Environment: real
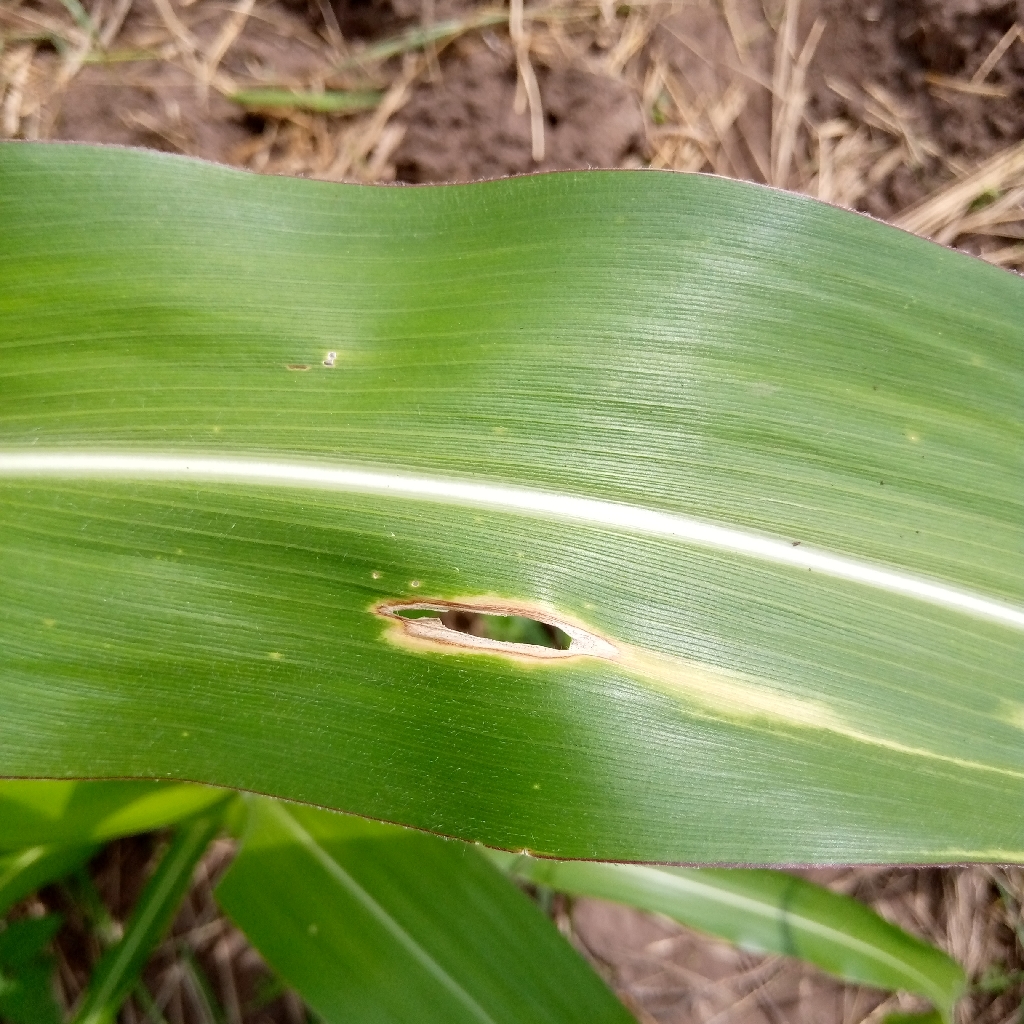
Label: northern_corn_leaf_blight